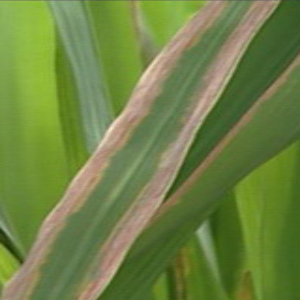
Disease: Bacterialblight